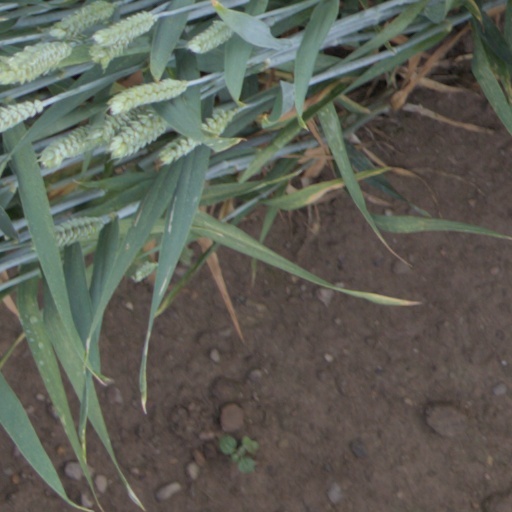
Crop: wheat